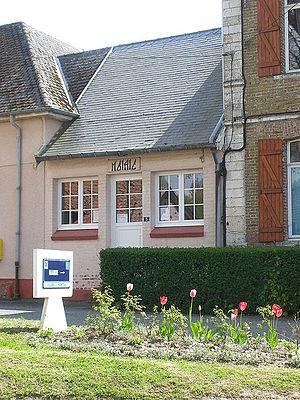
Vue de la mairie de Villers-l'Hôpital.
Villers-l'Hôpital est une commune française située dans le département du Pas-de-Calais en région Hauts-de-France.